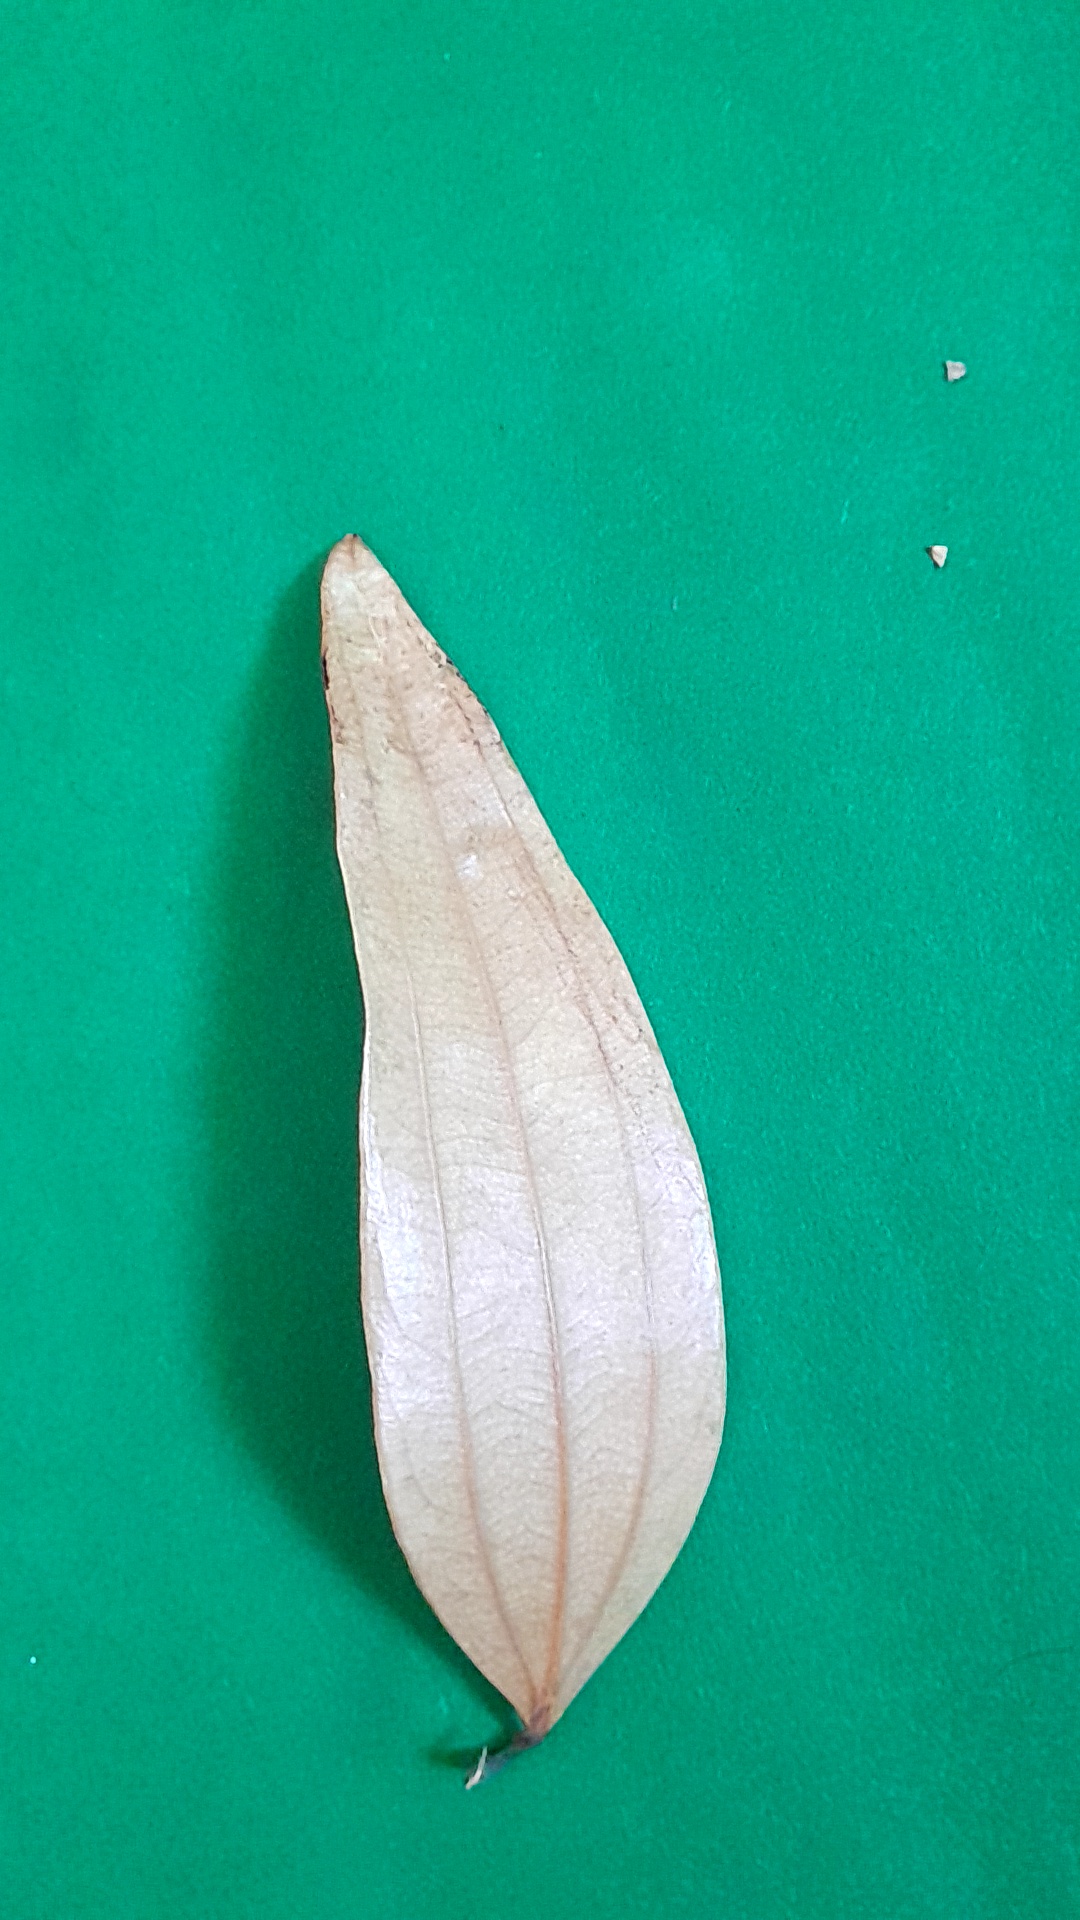
Label: Dry Leaf